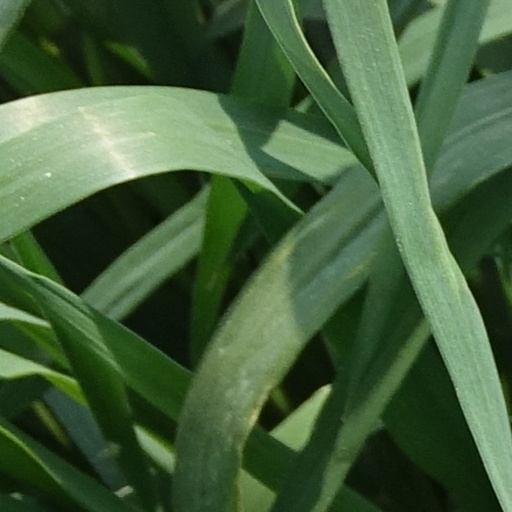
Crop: wheat